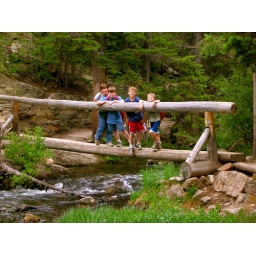
Stopped on a log bridge over a mountain stream, Colorado.